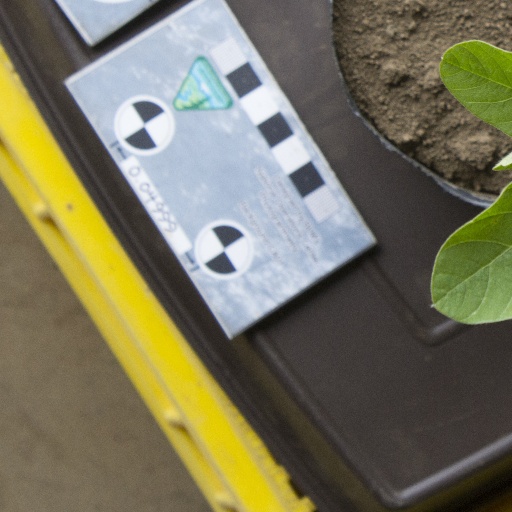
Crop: soybean